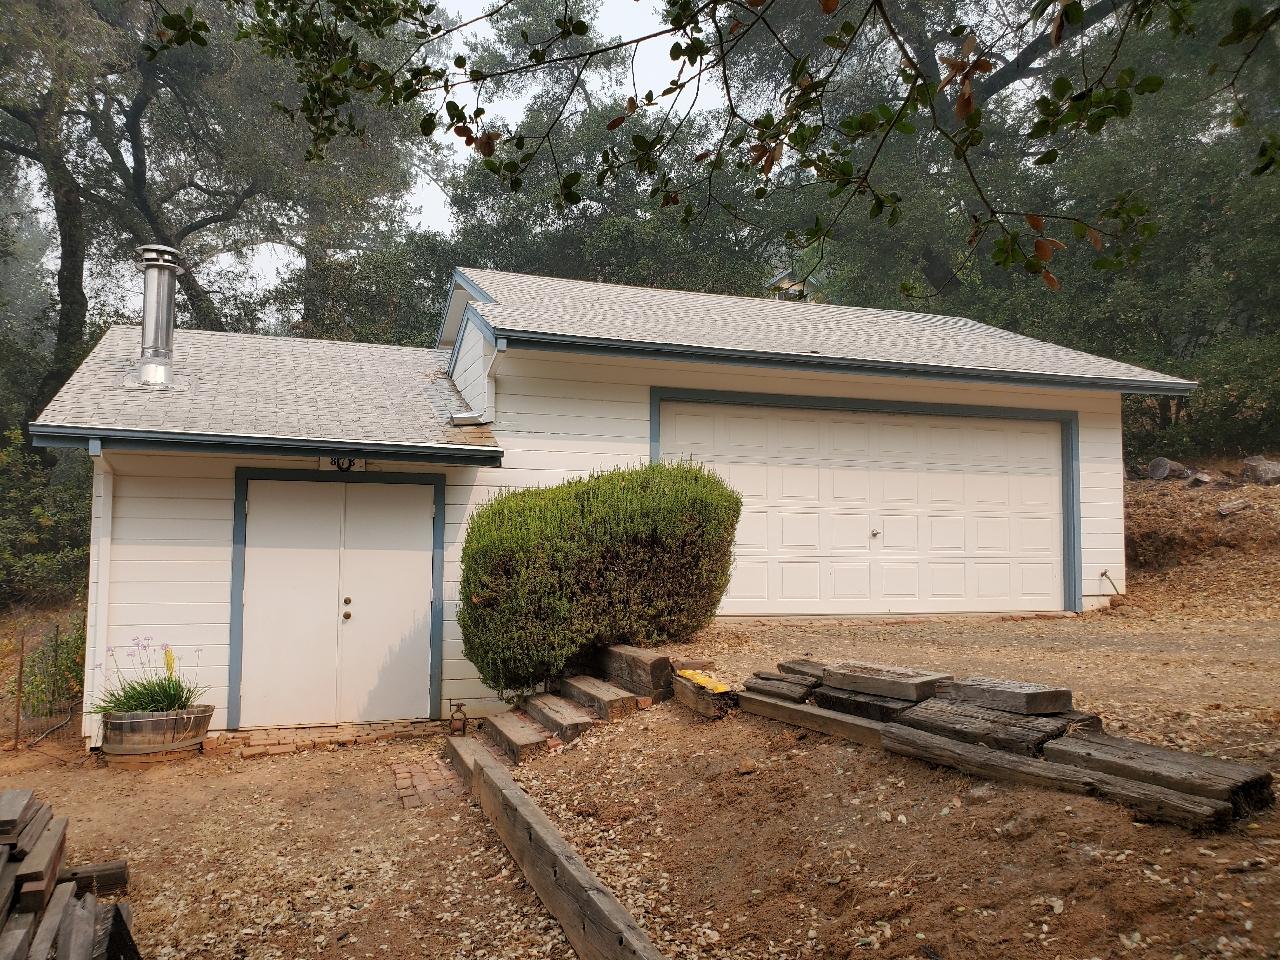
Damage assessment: no_damage